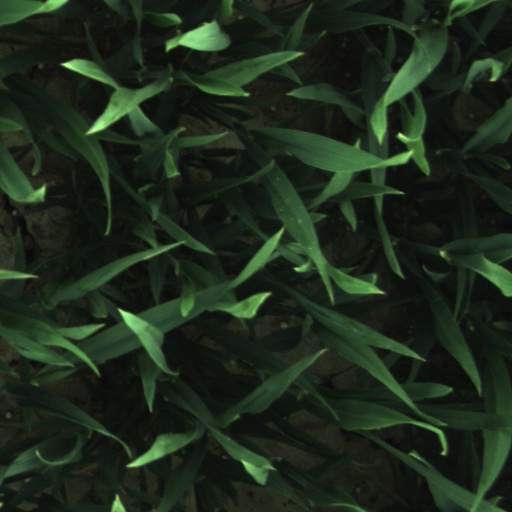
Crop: wheat